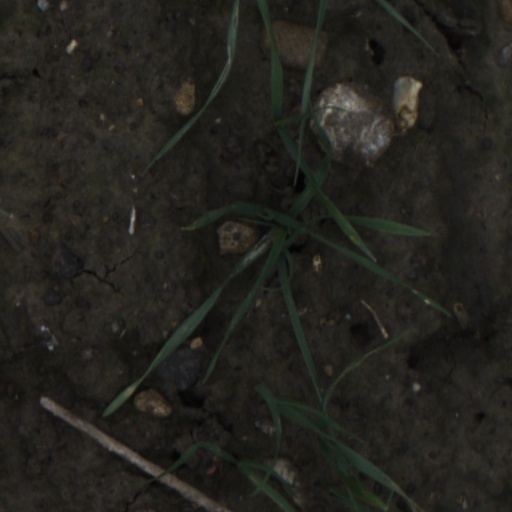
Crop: wheat